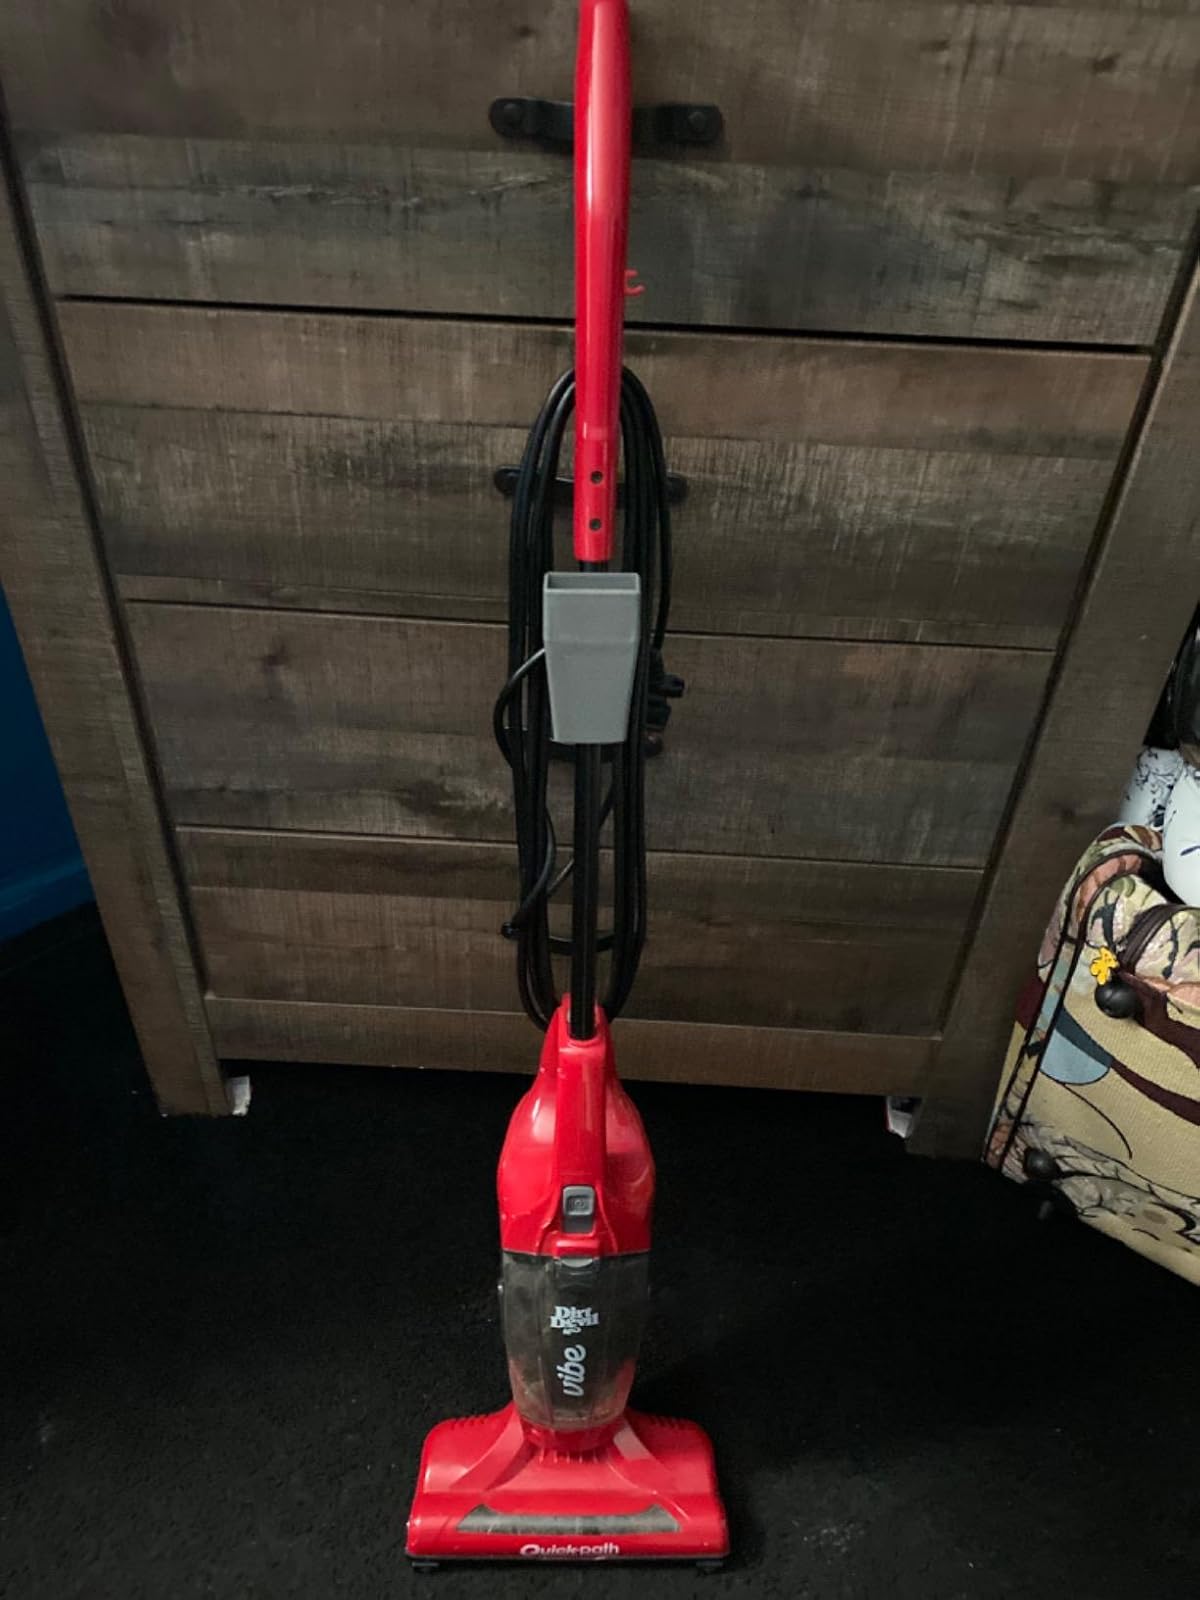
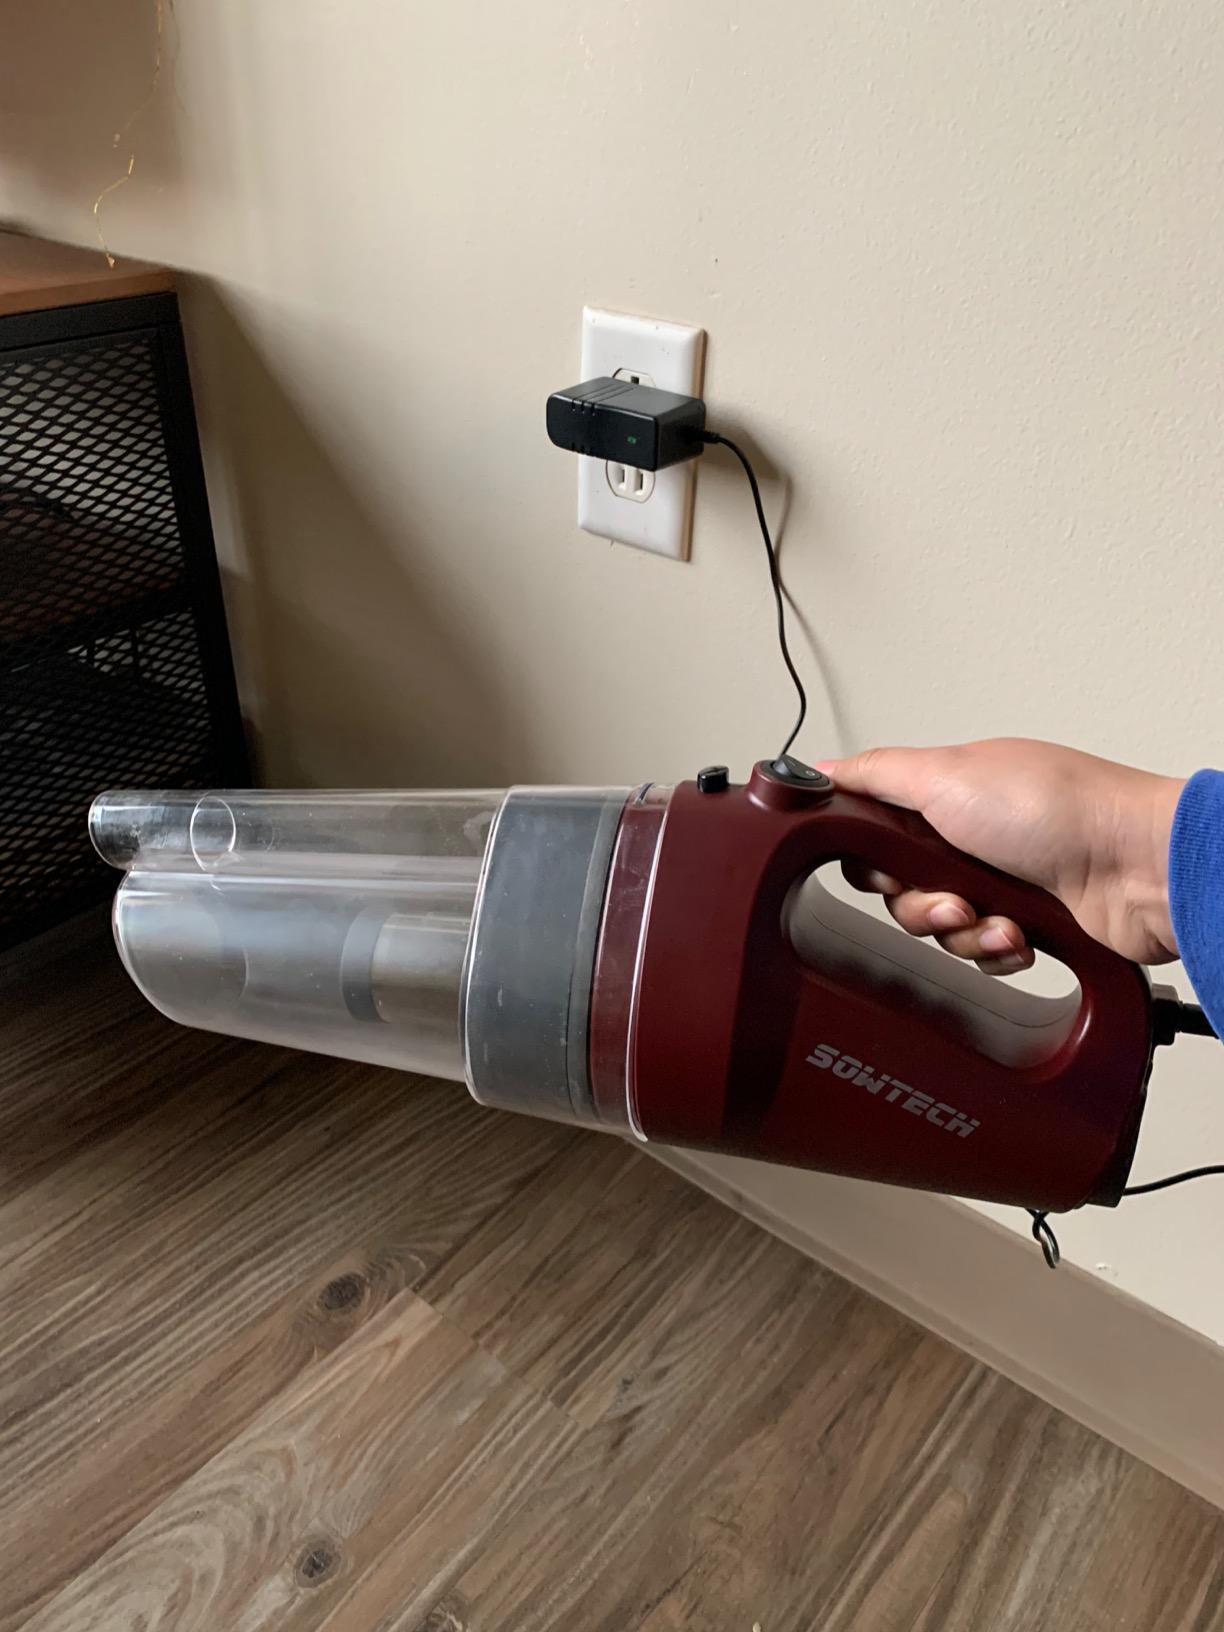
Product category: items_vacuum
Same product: no